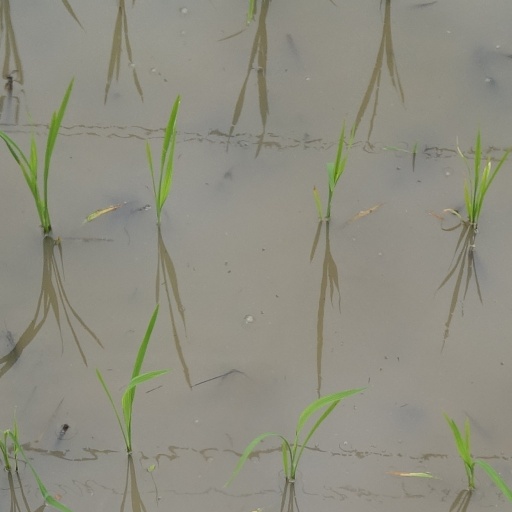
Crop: rice